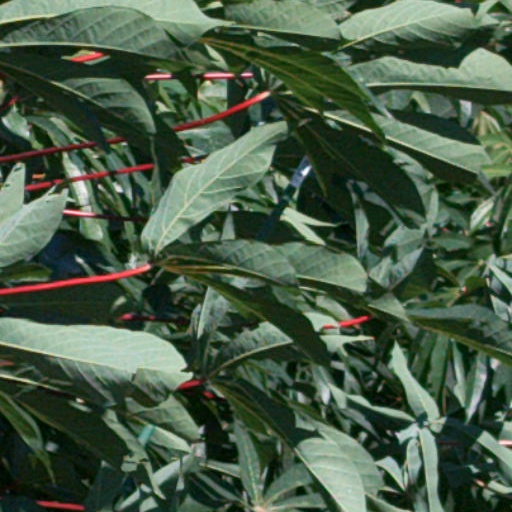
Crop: cassava